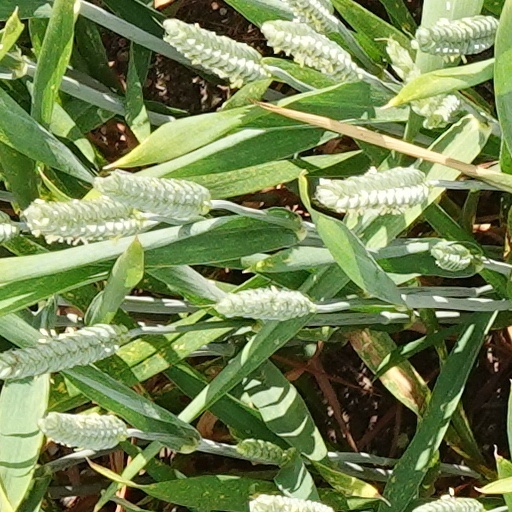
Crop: wheat